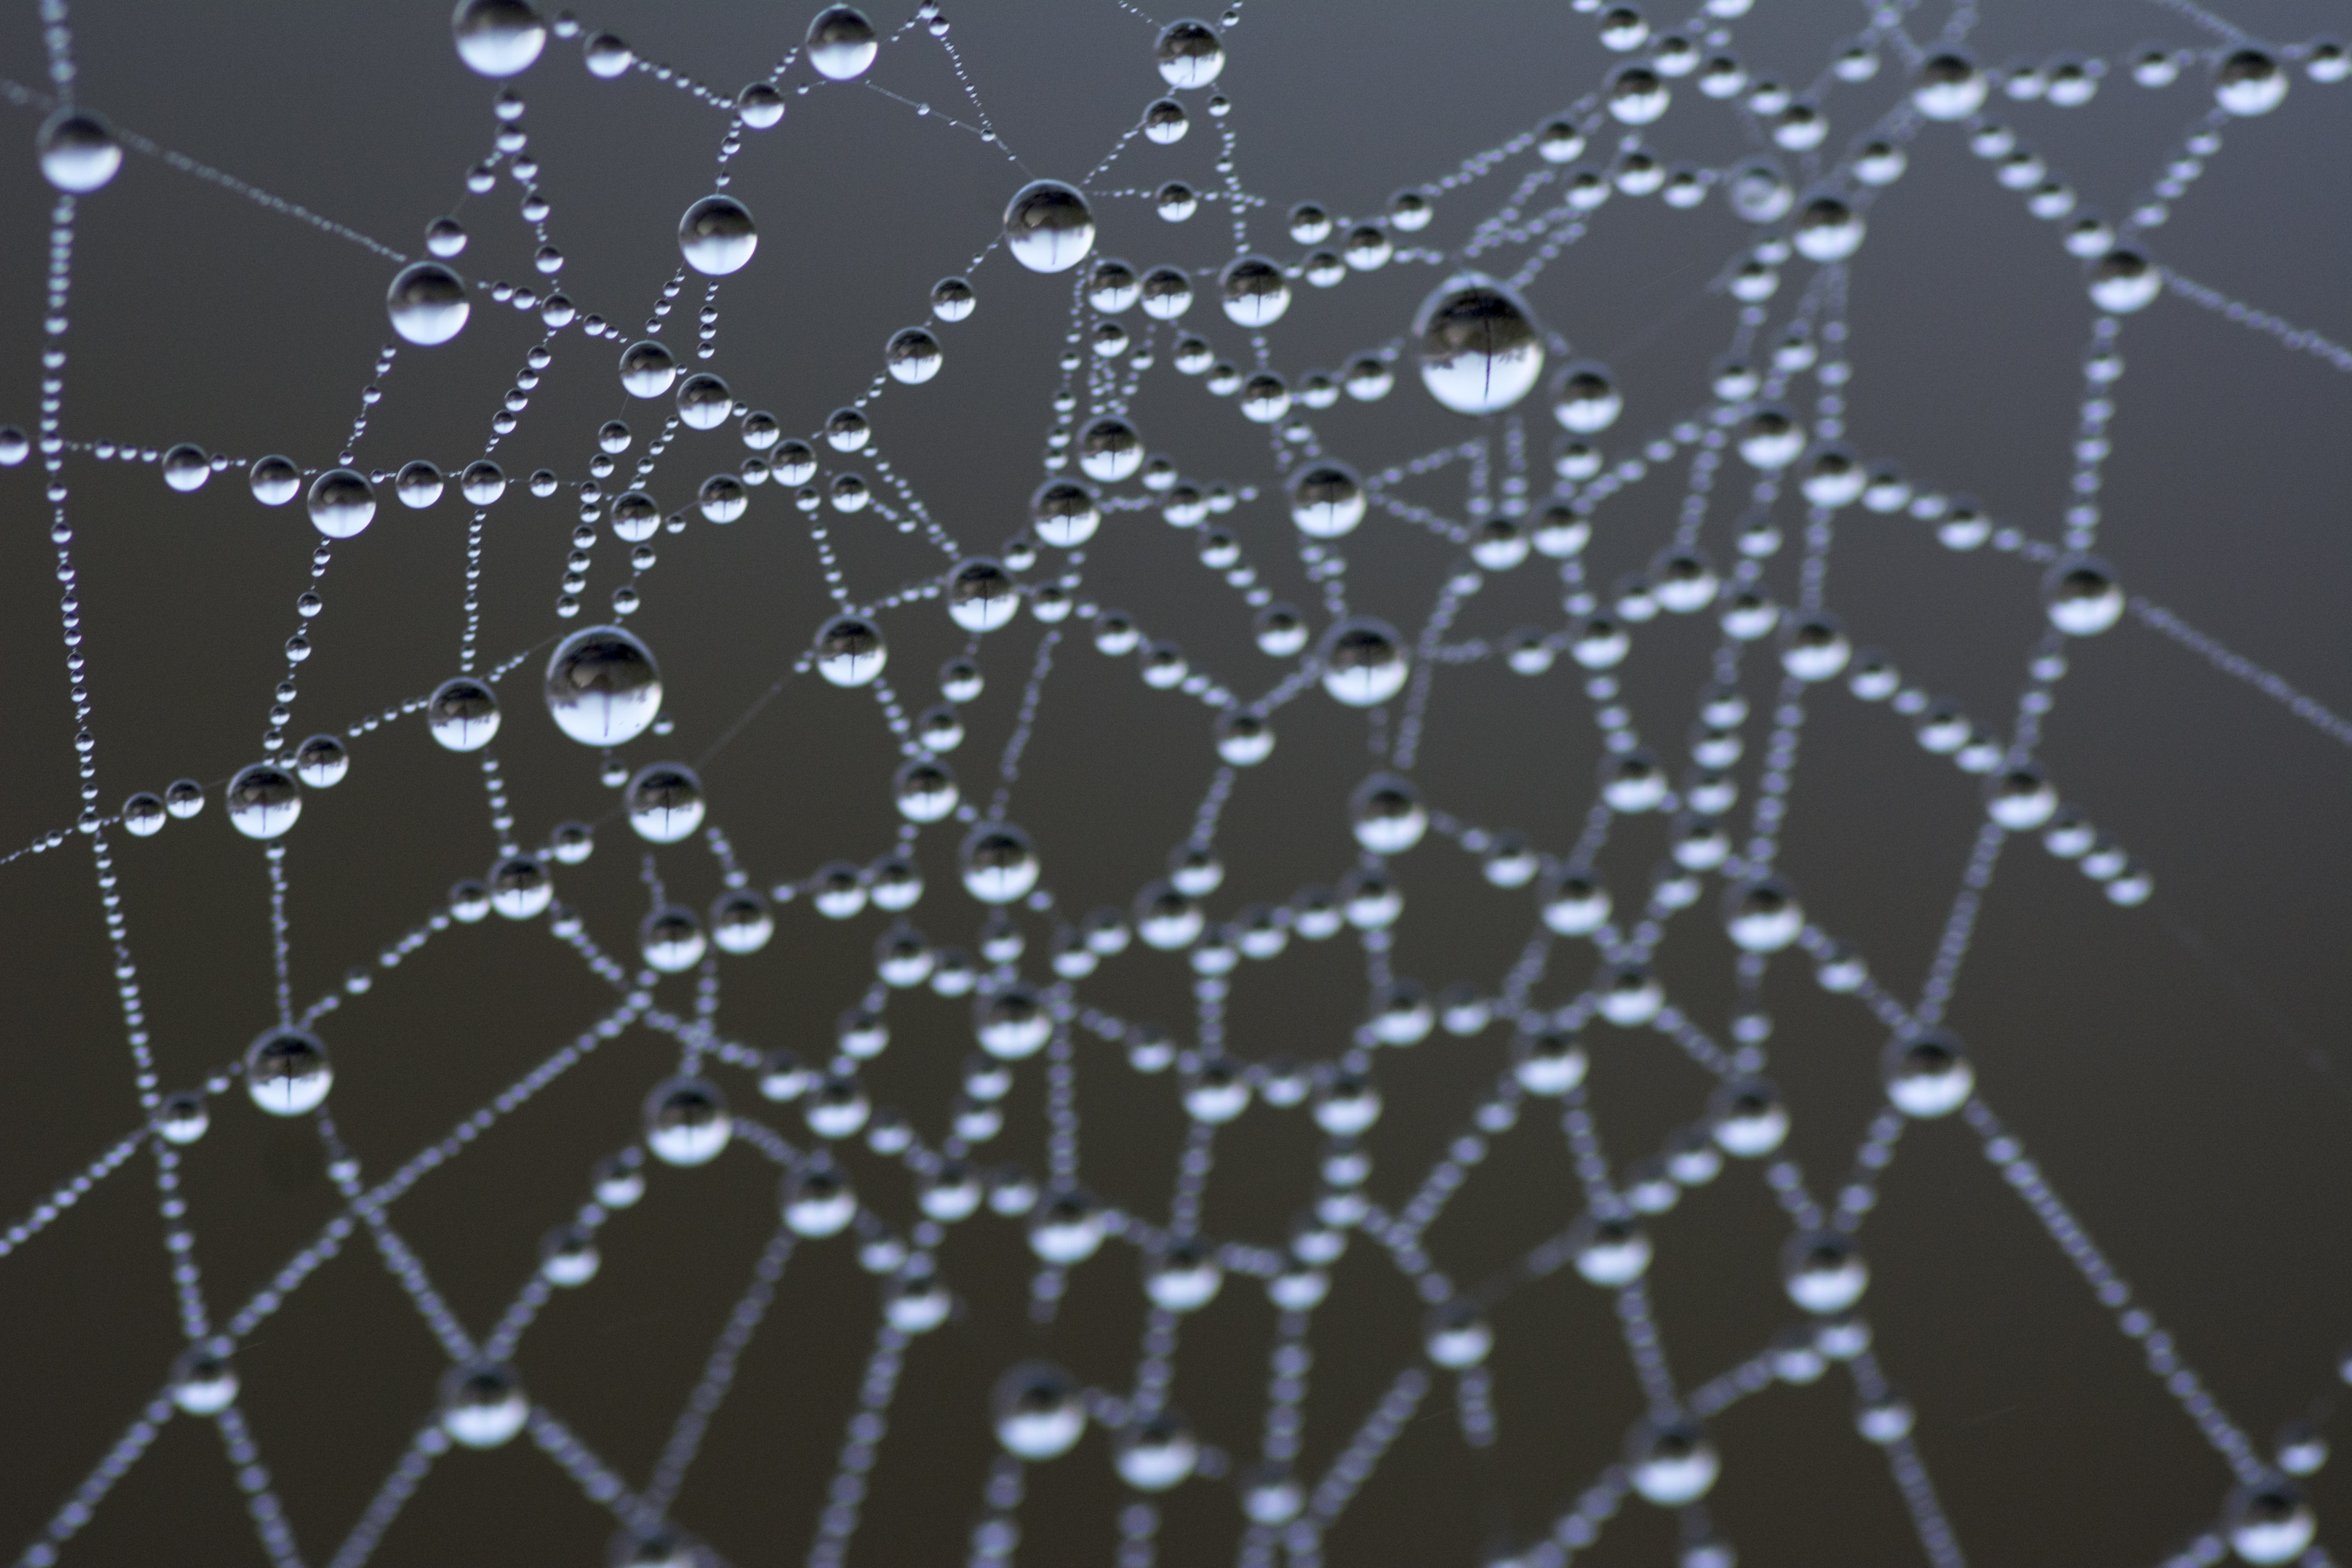
water, dew, black and white, spiderweb, monochrome, fauna, material, invertebrate, spider web, close up, spider, dewdrop, arachnid, moisture, macro photography, arthropod, water drops, araneus, orb weaver spider